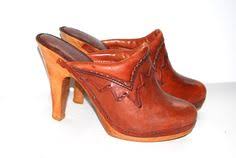
Label: Clog